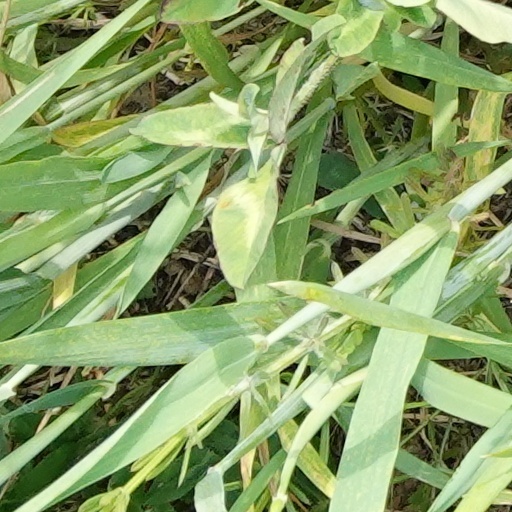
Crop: wheat